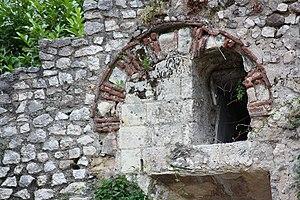
Détail préroman
L'enceinte de Châteauneuf est une muraille entourant la ville de Châteauneuf de Saint-Martin. Elle est aussi dénommée « enceinte de la Martinopole ».